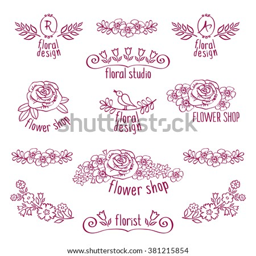
the set of hand drawn emblems and floral signs for flower shop .